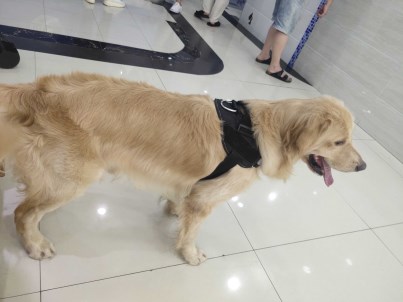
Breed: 5355-n000126-golden_retriever